Rose Hill Marple railway station

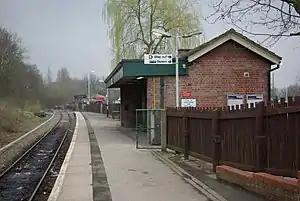
View looking toward the buffer stop. Prior to 1970, the line continued south towards Macclesfield.

Rose Hill Marple is one of two railway stations that serve Marple in the Metropolitan Borough of Stockport, England; the other is Marple railway station. The station, which opened in 1869, is the last surviving stop on the former Macclesfield, Bollington and Marple Railway ("MB&MR"). It is connected via a short branch to the Hope Valley Line. The original line to was closed in January 1970, leaving Rose Hill Marple as the terminus of the route; the Middlewood Way, a shared-use path, now follows the preserved route of the disused MB&MR.